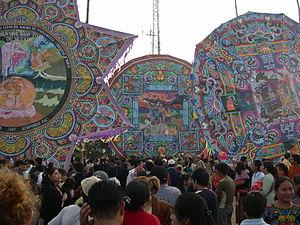
Sumpango est une ville du Guatemala dans le département de Sacatepéquez. Elle est célèbre pour le « festival de barriletes gigantes » qui y est organisé pour la Toussaint, chaque 1ᵉʳ novembre.